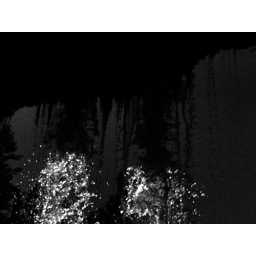
This is standing under Spouting Rock at Hanging Lake, Co. Just a little editing to black and white.